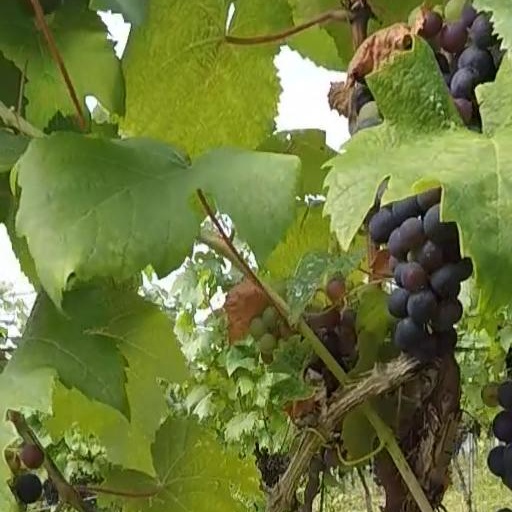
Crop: grape